Alphonse Moussette

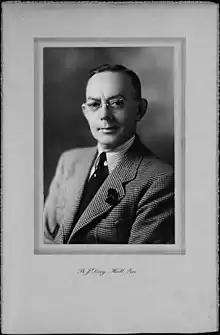

Alphonse Moussette (July 18, 1892 – September 13, 1951) was a business owner and mayor of Hull, Quebec, now part of the city of Gatineau, from 1936 to 1940 and from 1948 to 1951. He served on Hull city council from 1926 to 1931.